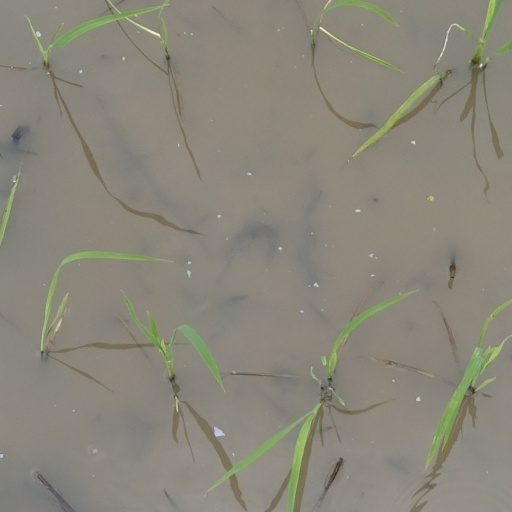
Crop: rice